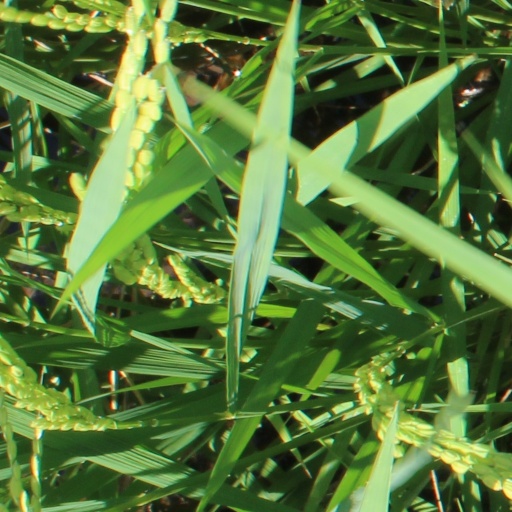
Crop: rice